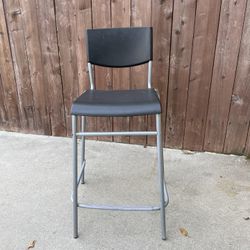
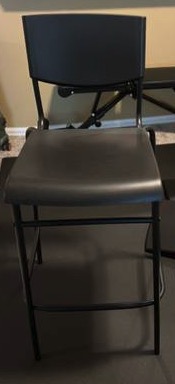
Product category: stool
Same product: no